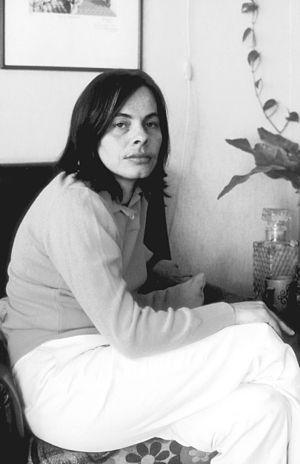
Cristina Peri Rossi, née à Montevideo le 12 novembre 1941, est une poétesse, traductrice, nouvelliste et romancière uruguayenne.
La littérature lesbienne est un sous-genre de la littérature traitant des thèmes lesbiens. Il comprend de la poésie, du théâtre, de la fiction abordant des personnages lesbiens, et de la non-fiction sur les sujets d'intérêt lesbiens en général.